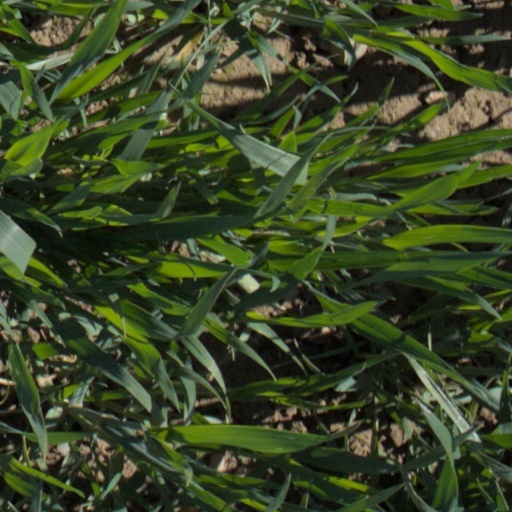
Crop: wheat